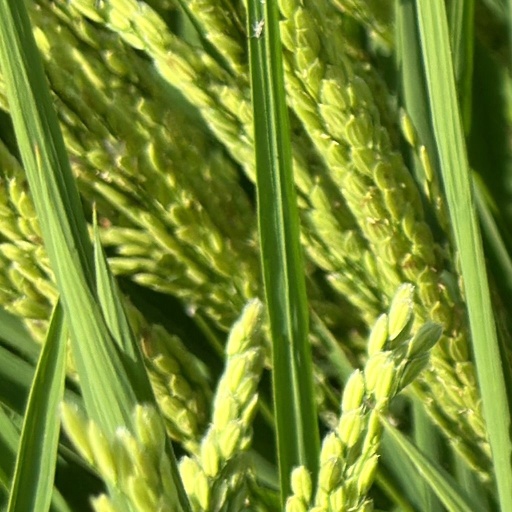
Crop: rice